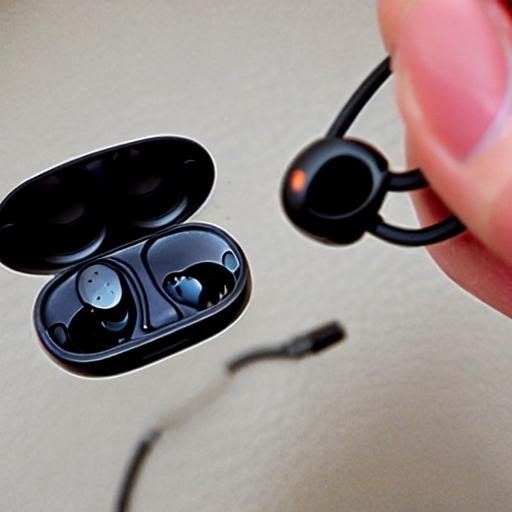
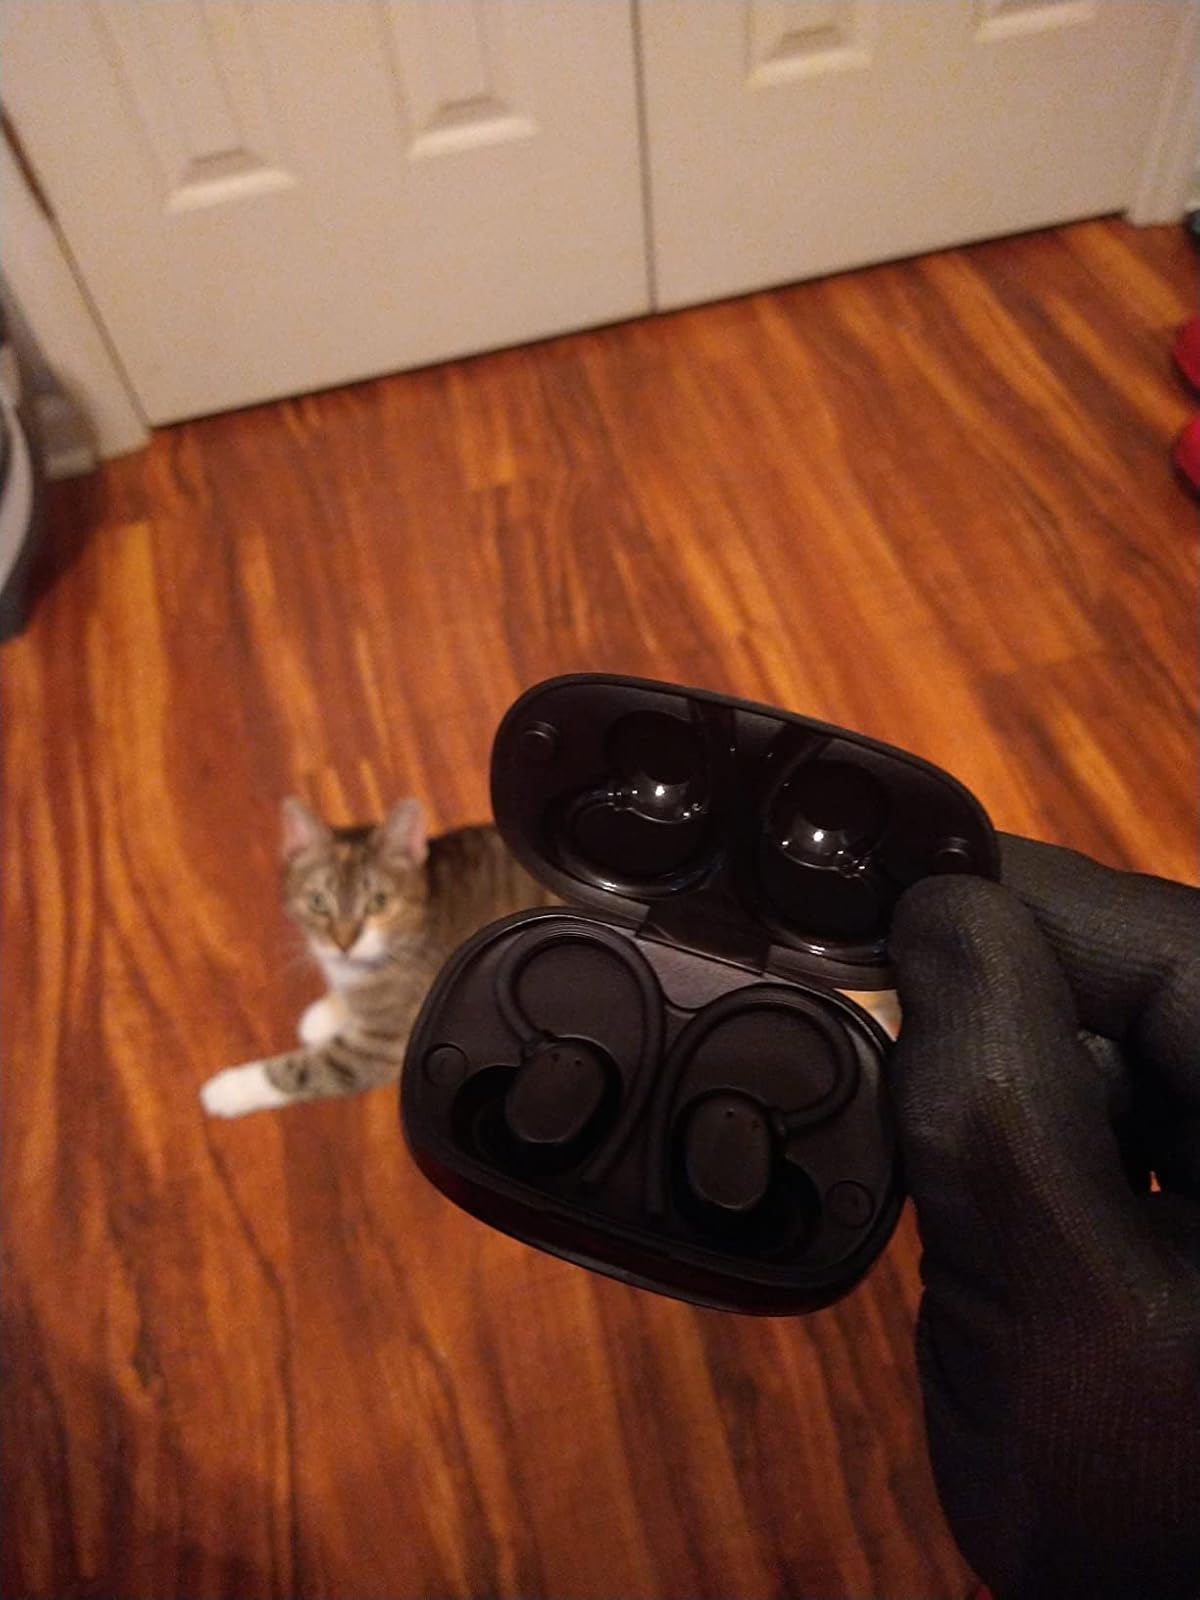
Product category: earbuds
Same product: no